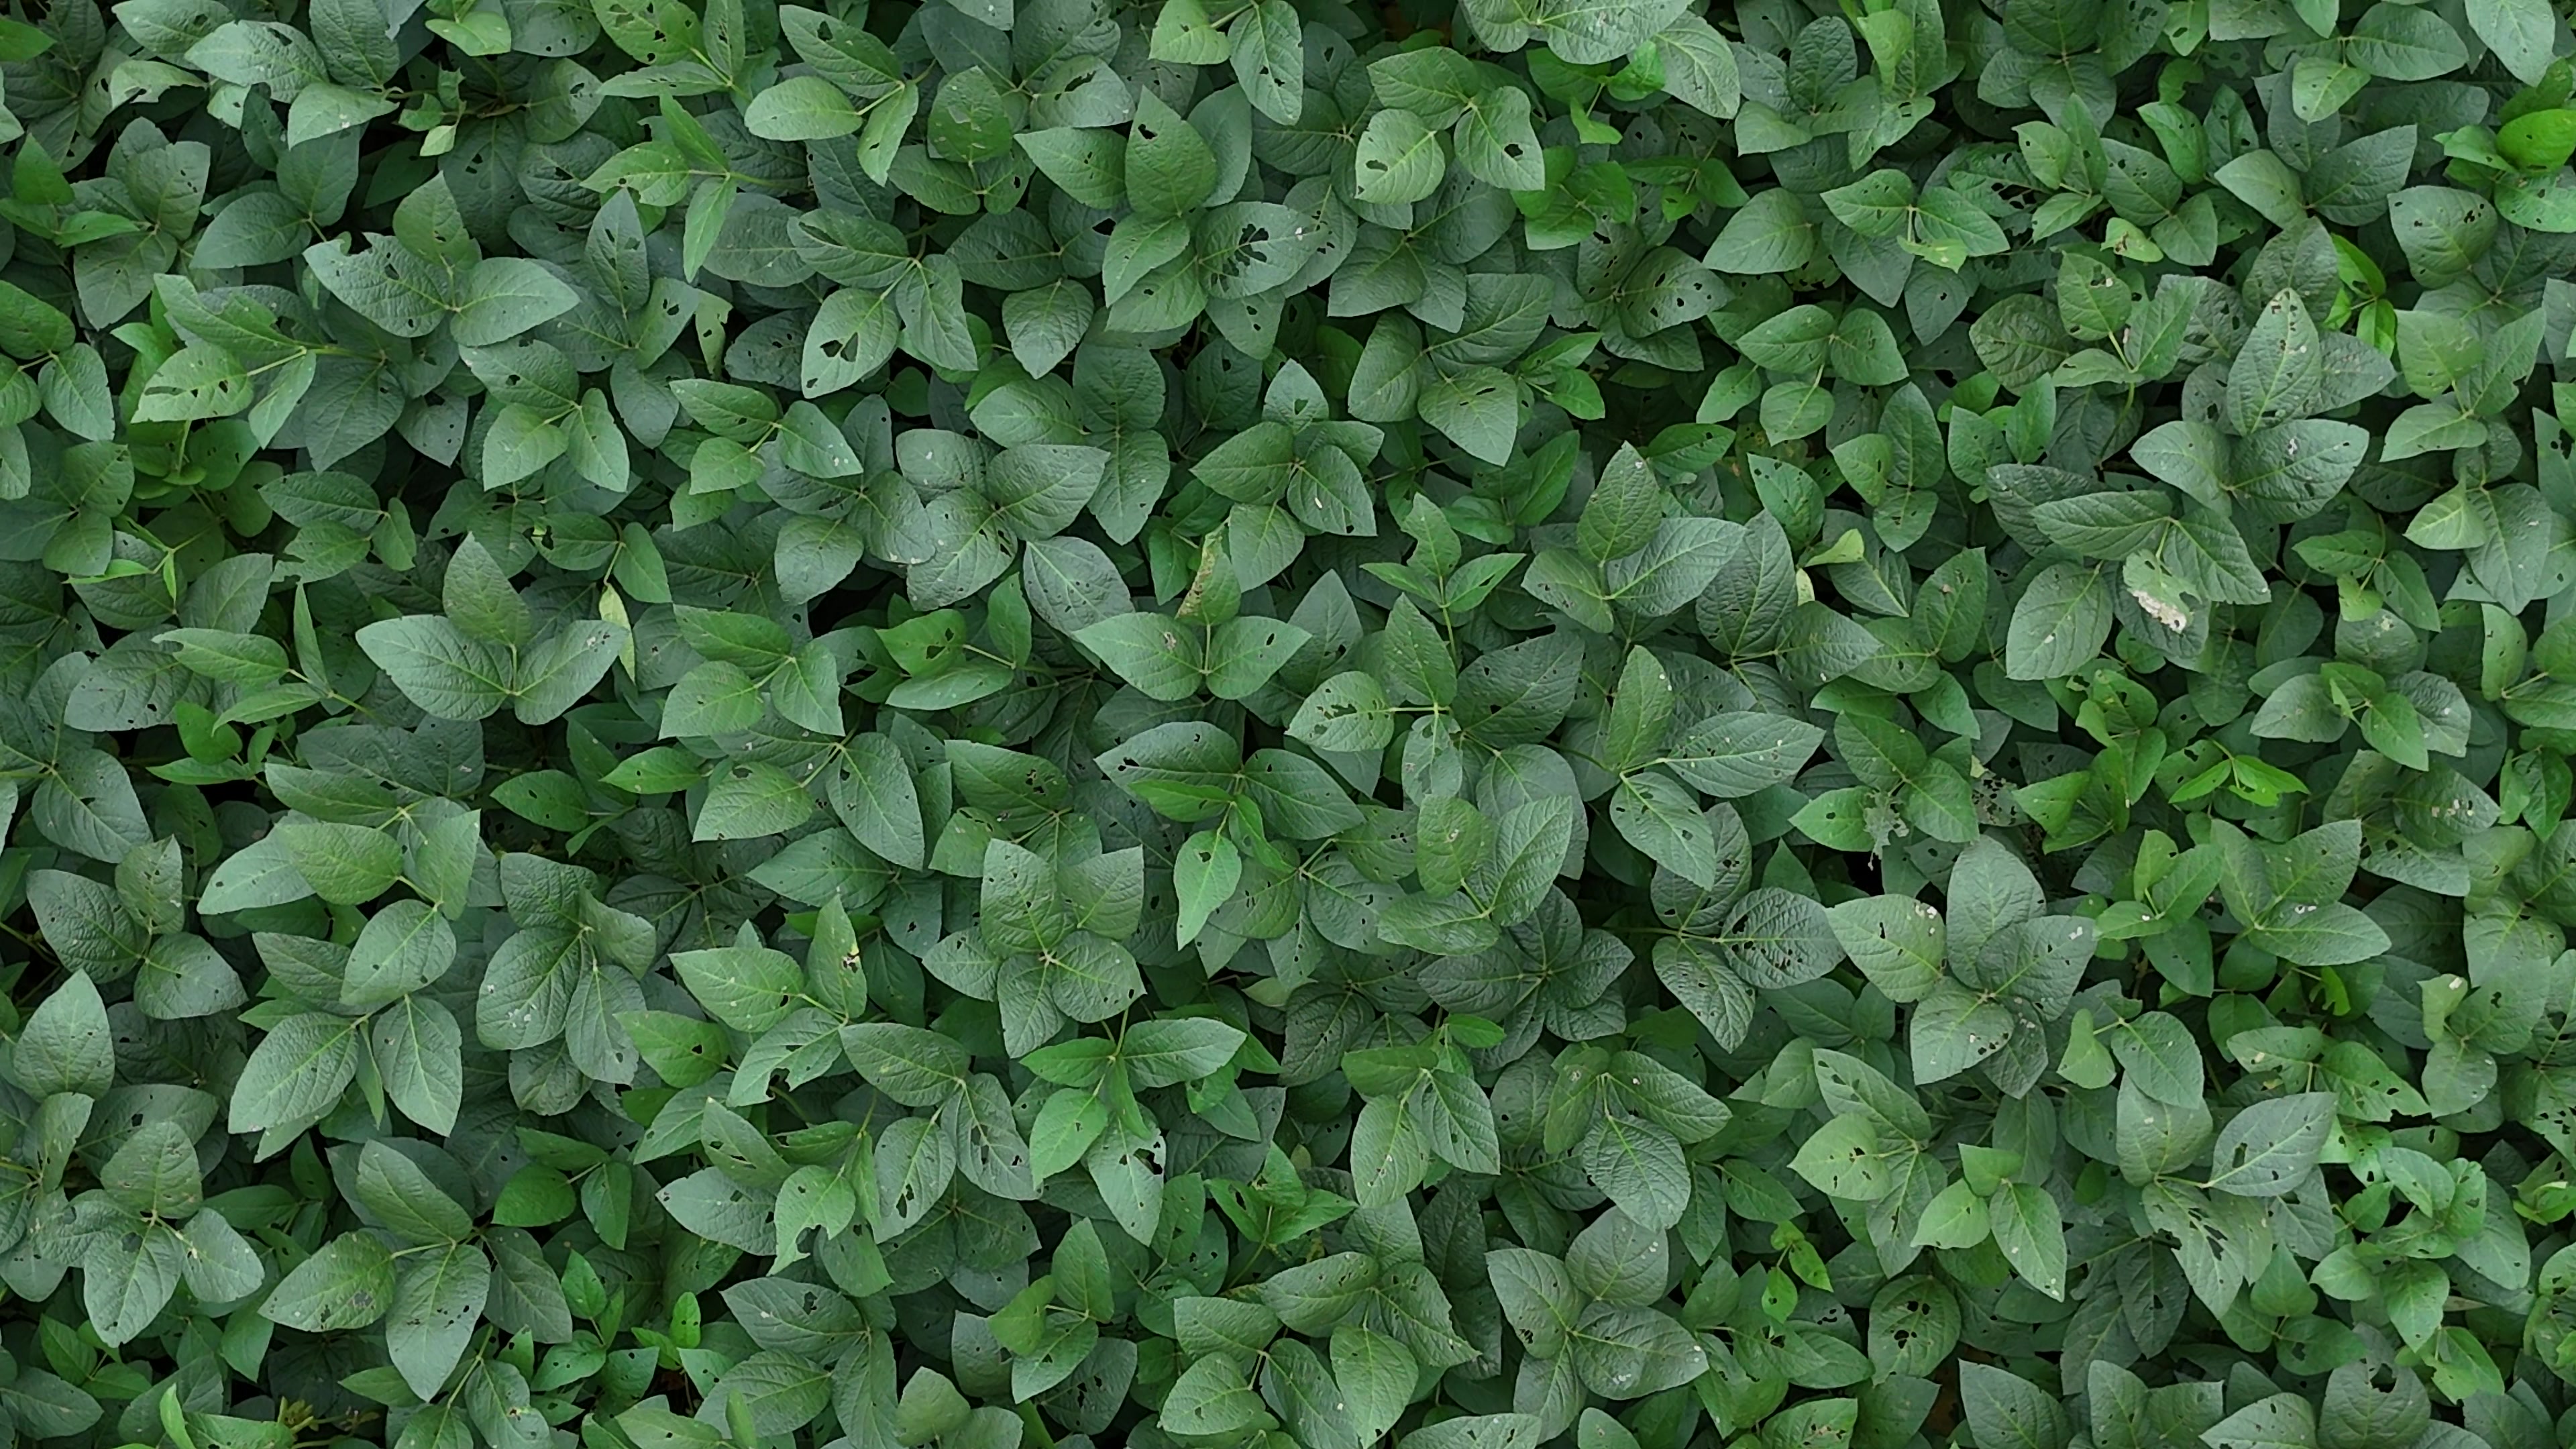
Label: Semilooper_Pest